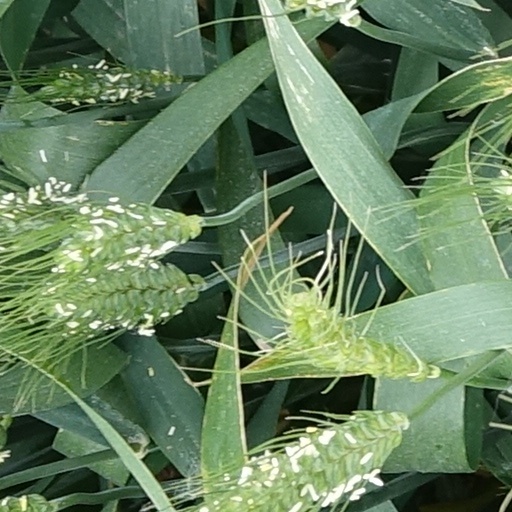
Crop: wheat